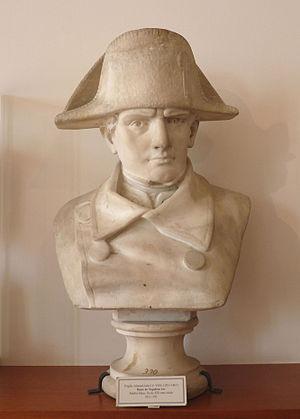
Buste de Napoléon Ier, en marbre blanc, fin du 19e s., d'après Armand-Jules Le Veel (1821-1863) (Musée napoléonien (Ile d'Aix, Charente-Maritime)
Le musée napoléonien de l'île d'Aix est un musée français situé à Île-d'Aix en Charente-Maritime, qui fait partie des Musées nationaux napoléoniens. Partageant le label musée de France avec le musée africain tout proche, il abrite mobilier, armes, vêtements, portraits et divers objets évoquant l'épopée et la légende de l'empereur Napoléon Iᵉʳ qui séjourna dans cette maison du 8 au 15 juillet 1815 avant de se rendre aux Anglais et de quitter la France définitivement.